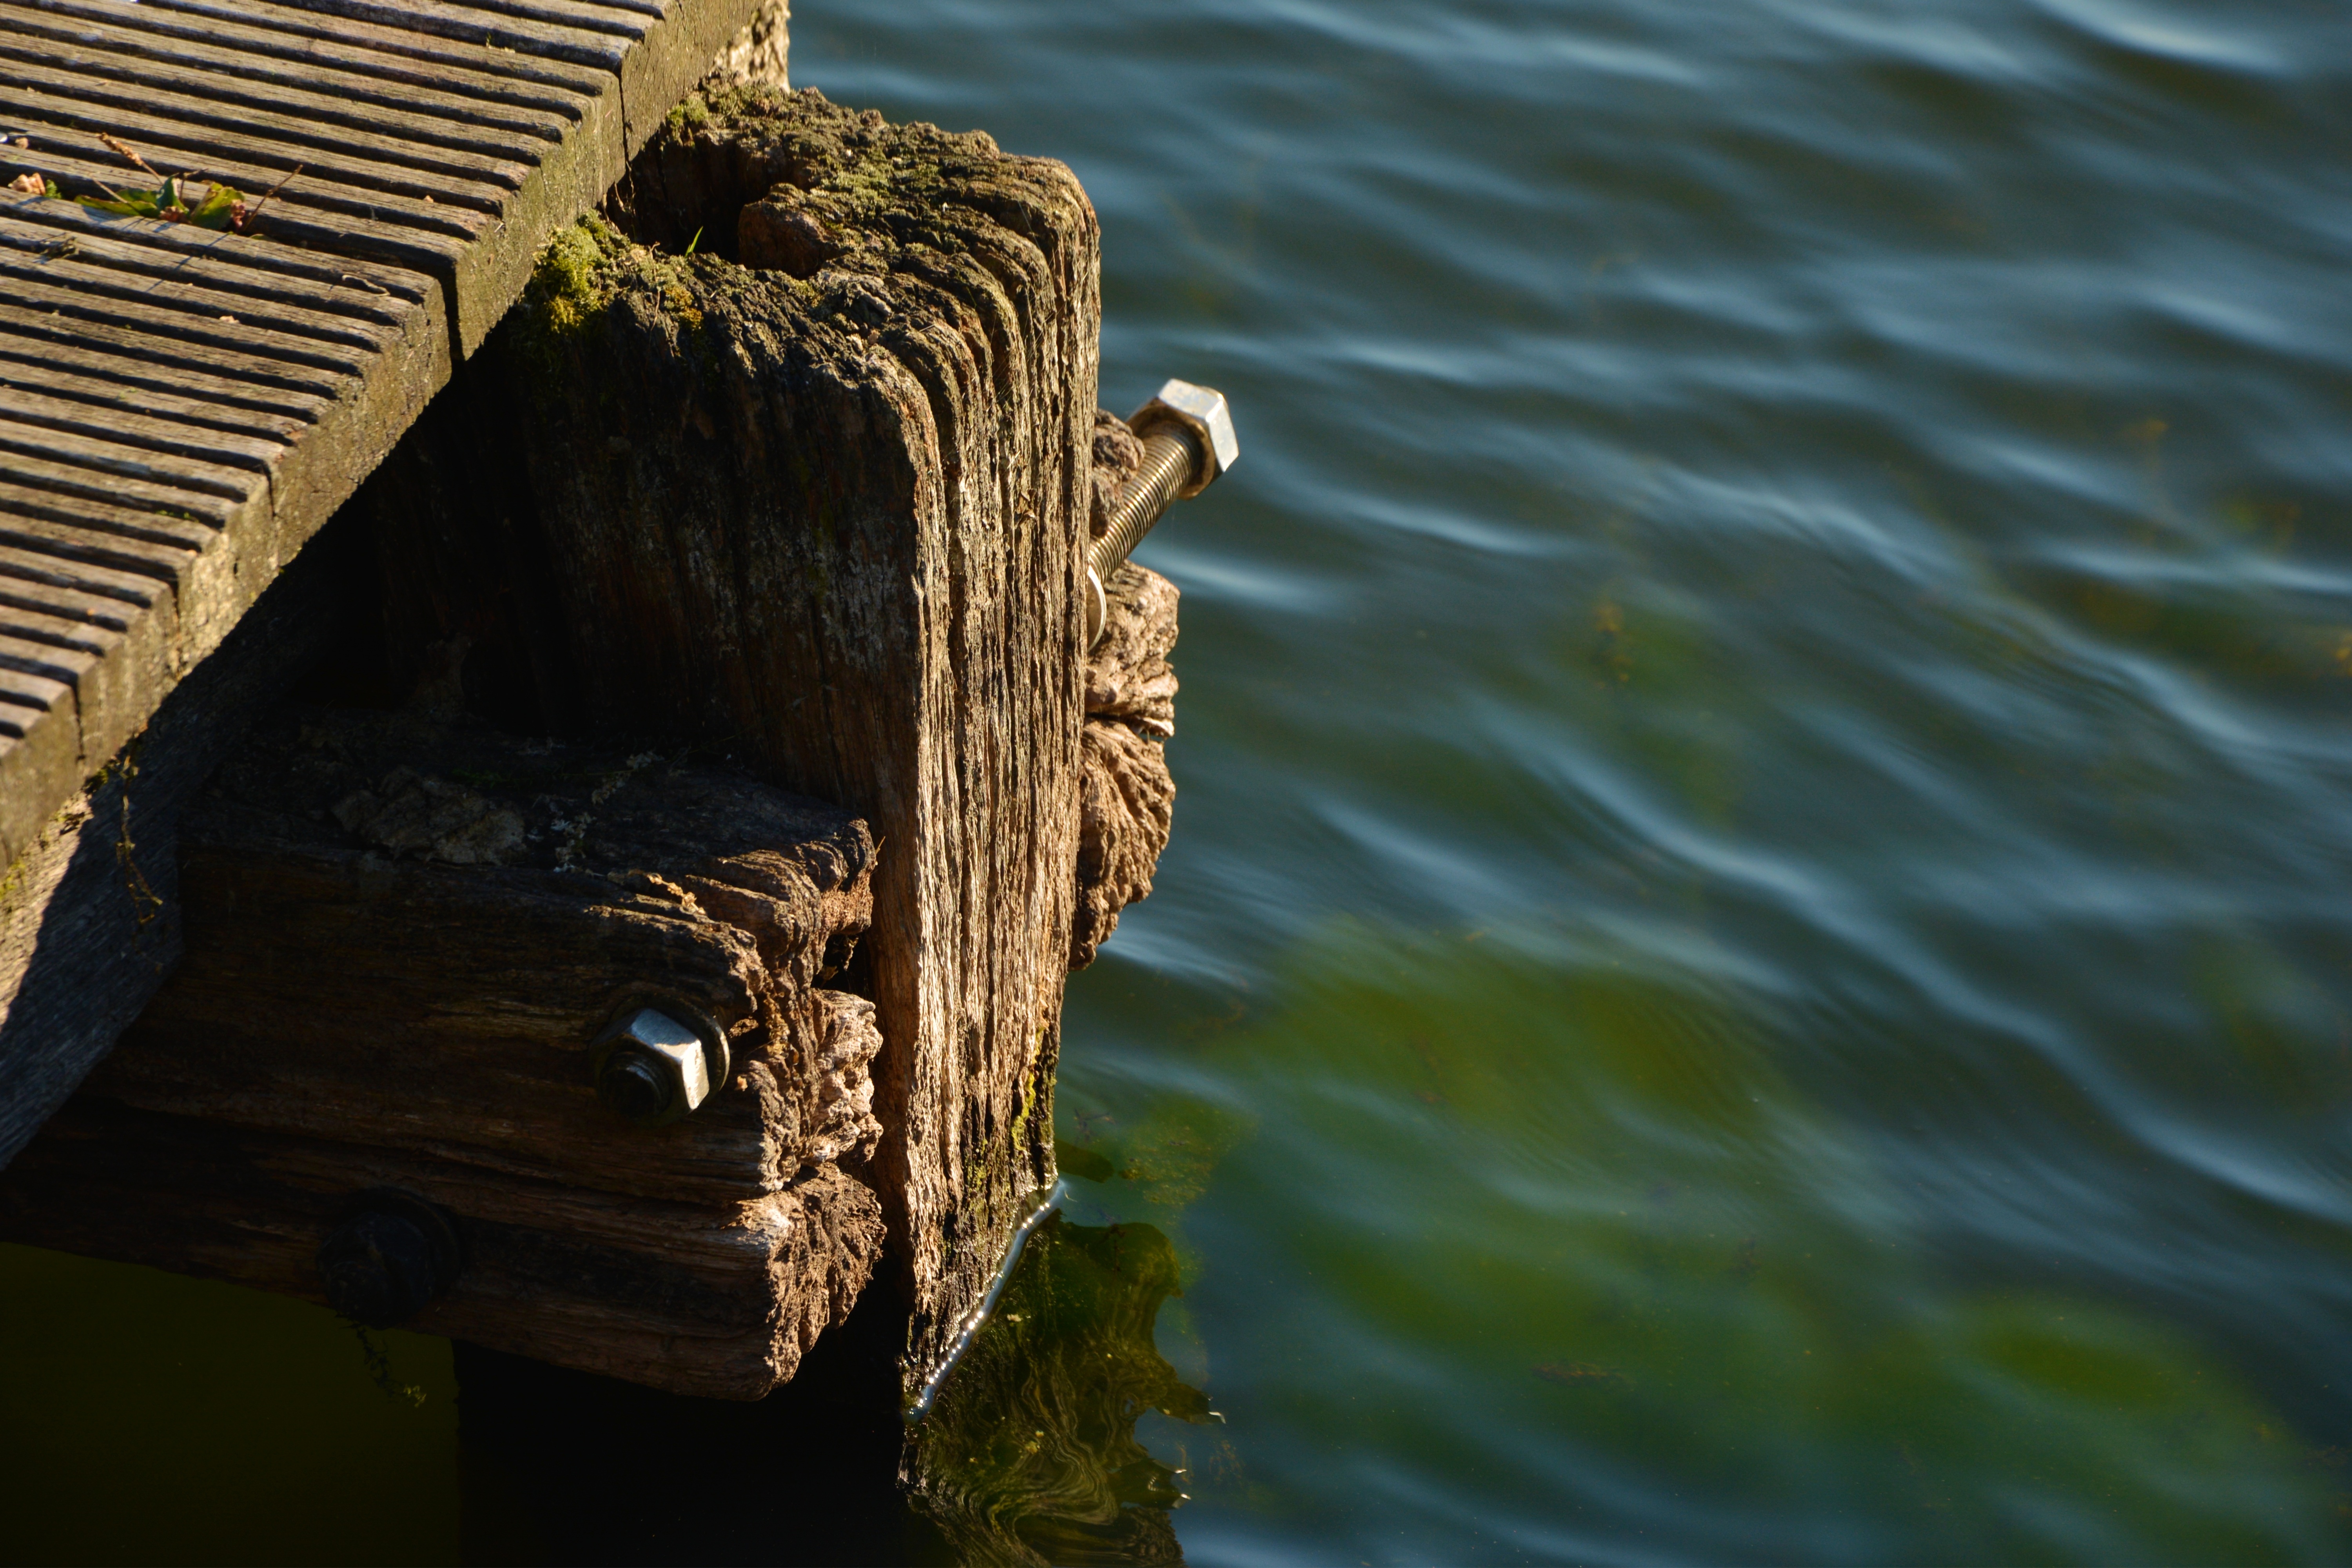
sea, tree, water, nature, rock, structure, wood, grain, sunlight, leaf, wave, lake, old, green, reflection, jetty, terrain, screw, wooden structure, old wood